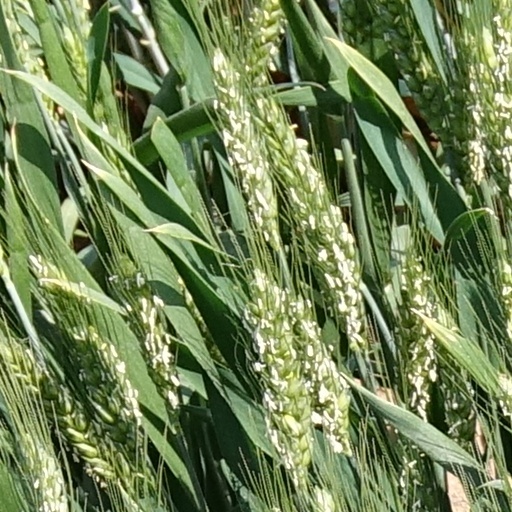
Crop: wheat